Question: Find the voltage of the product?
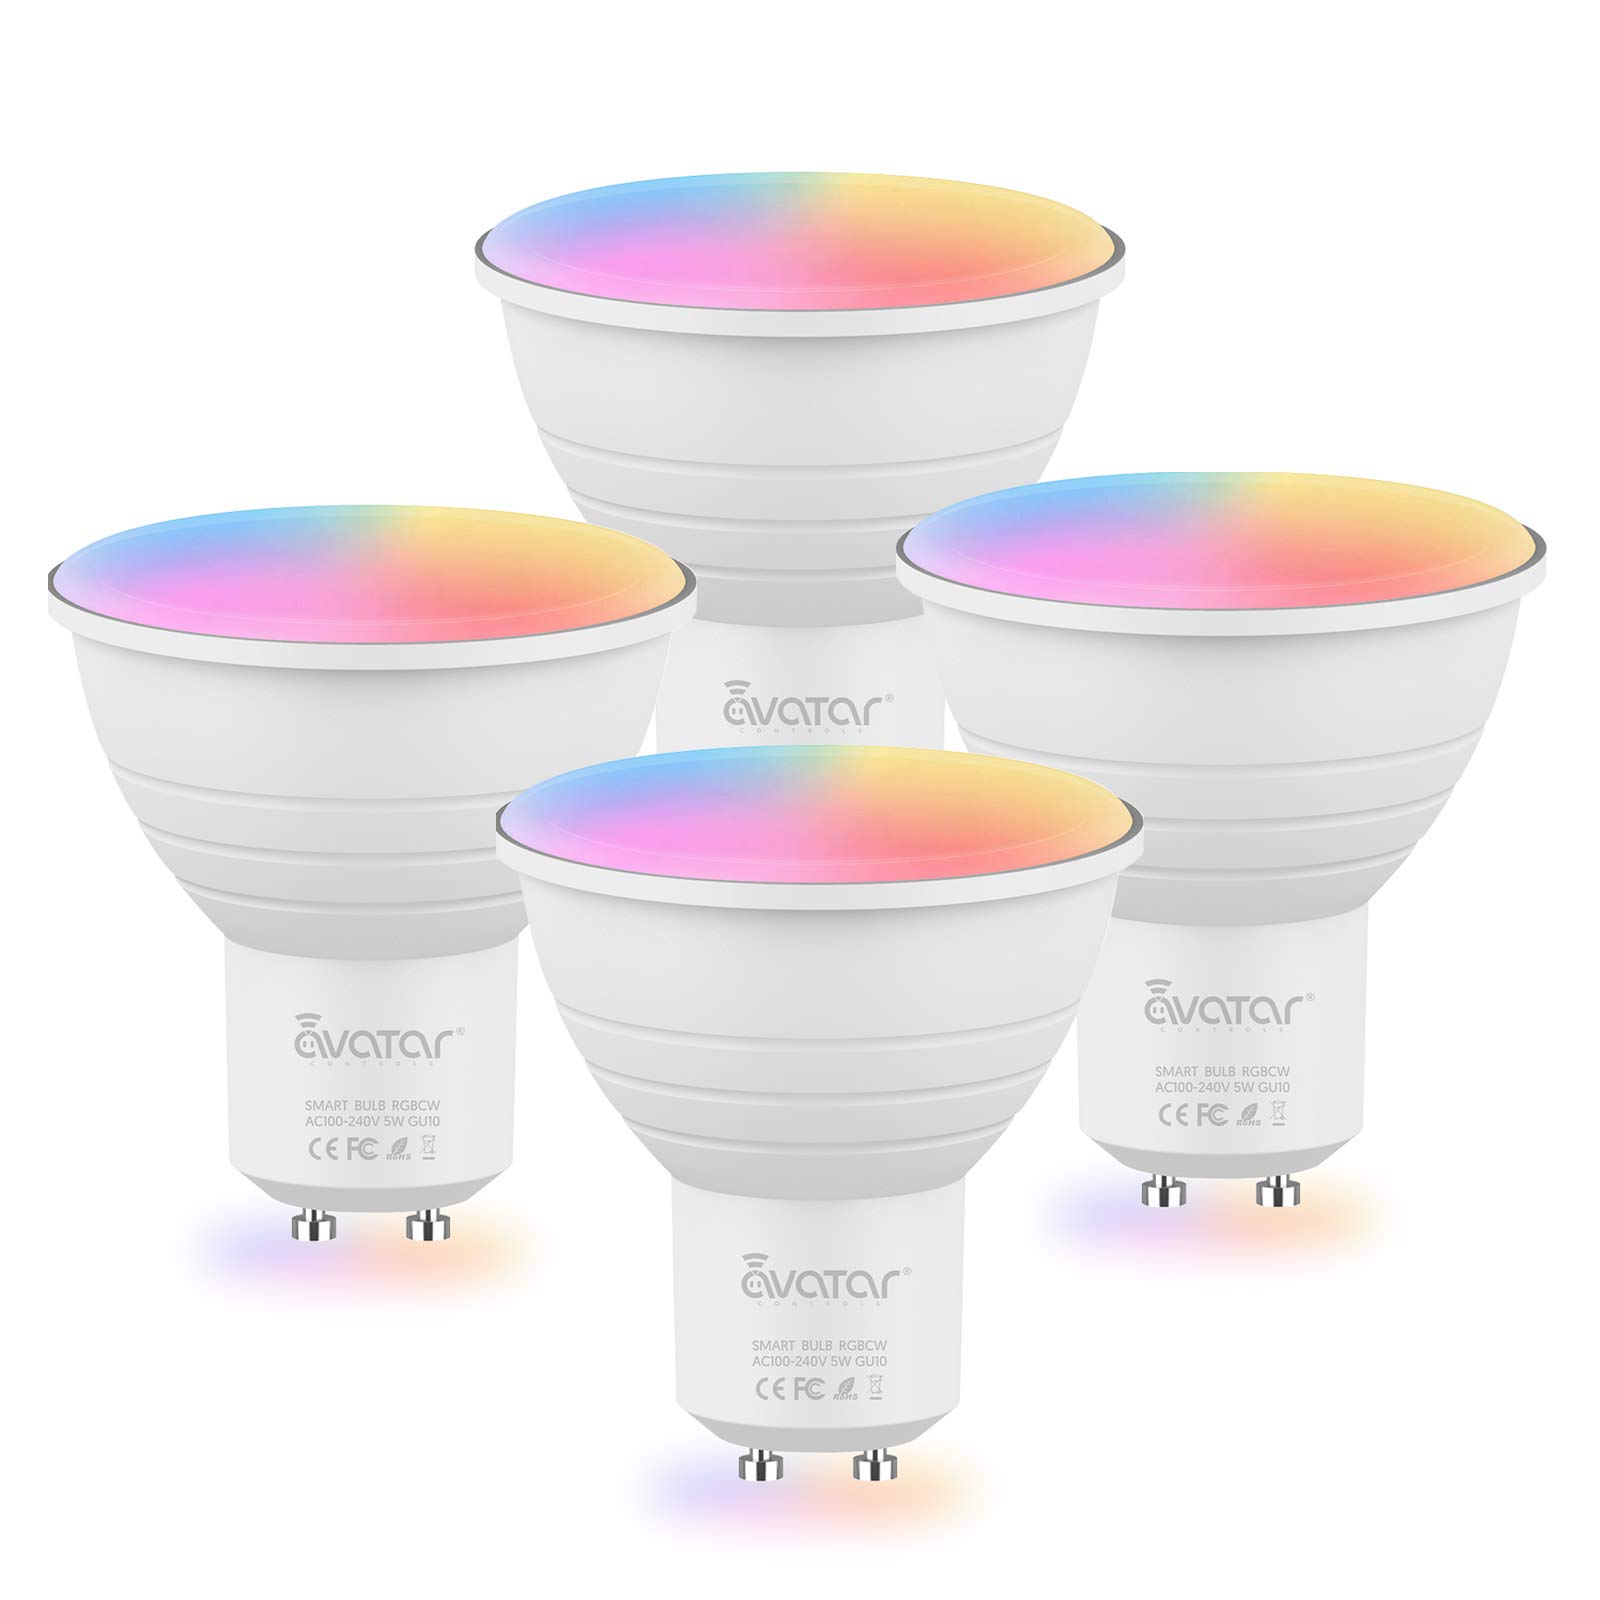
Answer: [100.0, 240.0] volt